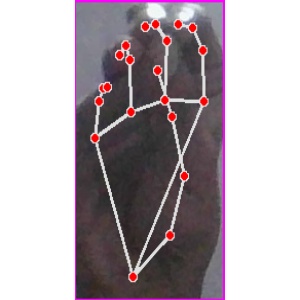
अक्षर: ङ